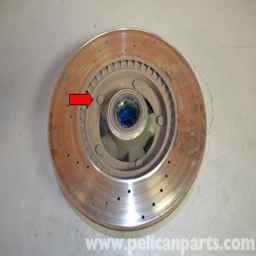
take the hub and rotor to your bench .